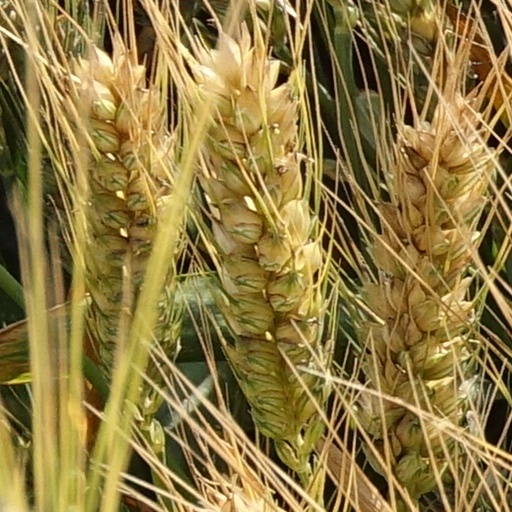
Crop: wheat